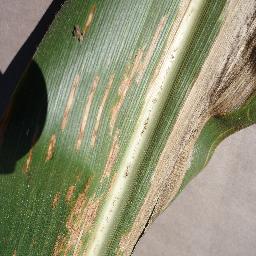
Label: Corn_(Maize)___Gray_Leaf_Spot_(Cercospora)